Explorer 1

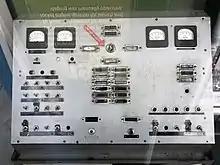
Explorer 1 launch control console on display at Huntsville Space and Rocket Center. The red arrow points to the manually turned launch key switch.

After a jet stream-related delay on 28 January 1958, at 03:47:56 GMT on 1 February 1958 the Juno I rocket was launched, putting Explorer 1 into orbit with a perigee of and an apogee of having a period of 114.80 minutes, and an inclination of 33.24°. Goldstone Tracking Station could not report after 90 minutes as planned whether the launch had succeeded because the orbit was larger than expected. At about 06:30 GMT, after confirming that Explorer 1 was indeed in orbit, a news conference was held in the Great Hall at the National Academy of Sciences in Washington, D.C. to announce it to the world.